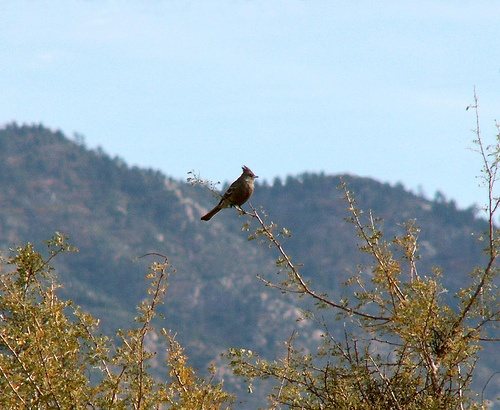
A bird on a tree limb with mountains in the background
A lone bird sits on the tip of a tree branch.
a bird stands on a bush branch as it stares into the distance
A bird is perched on a branch of tree.
a single bird sitting on a tree branch